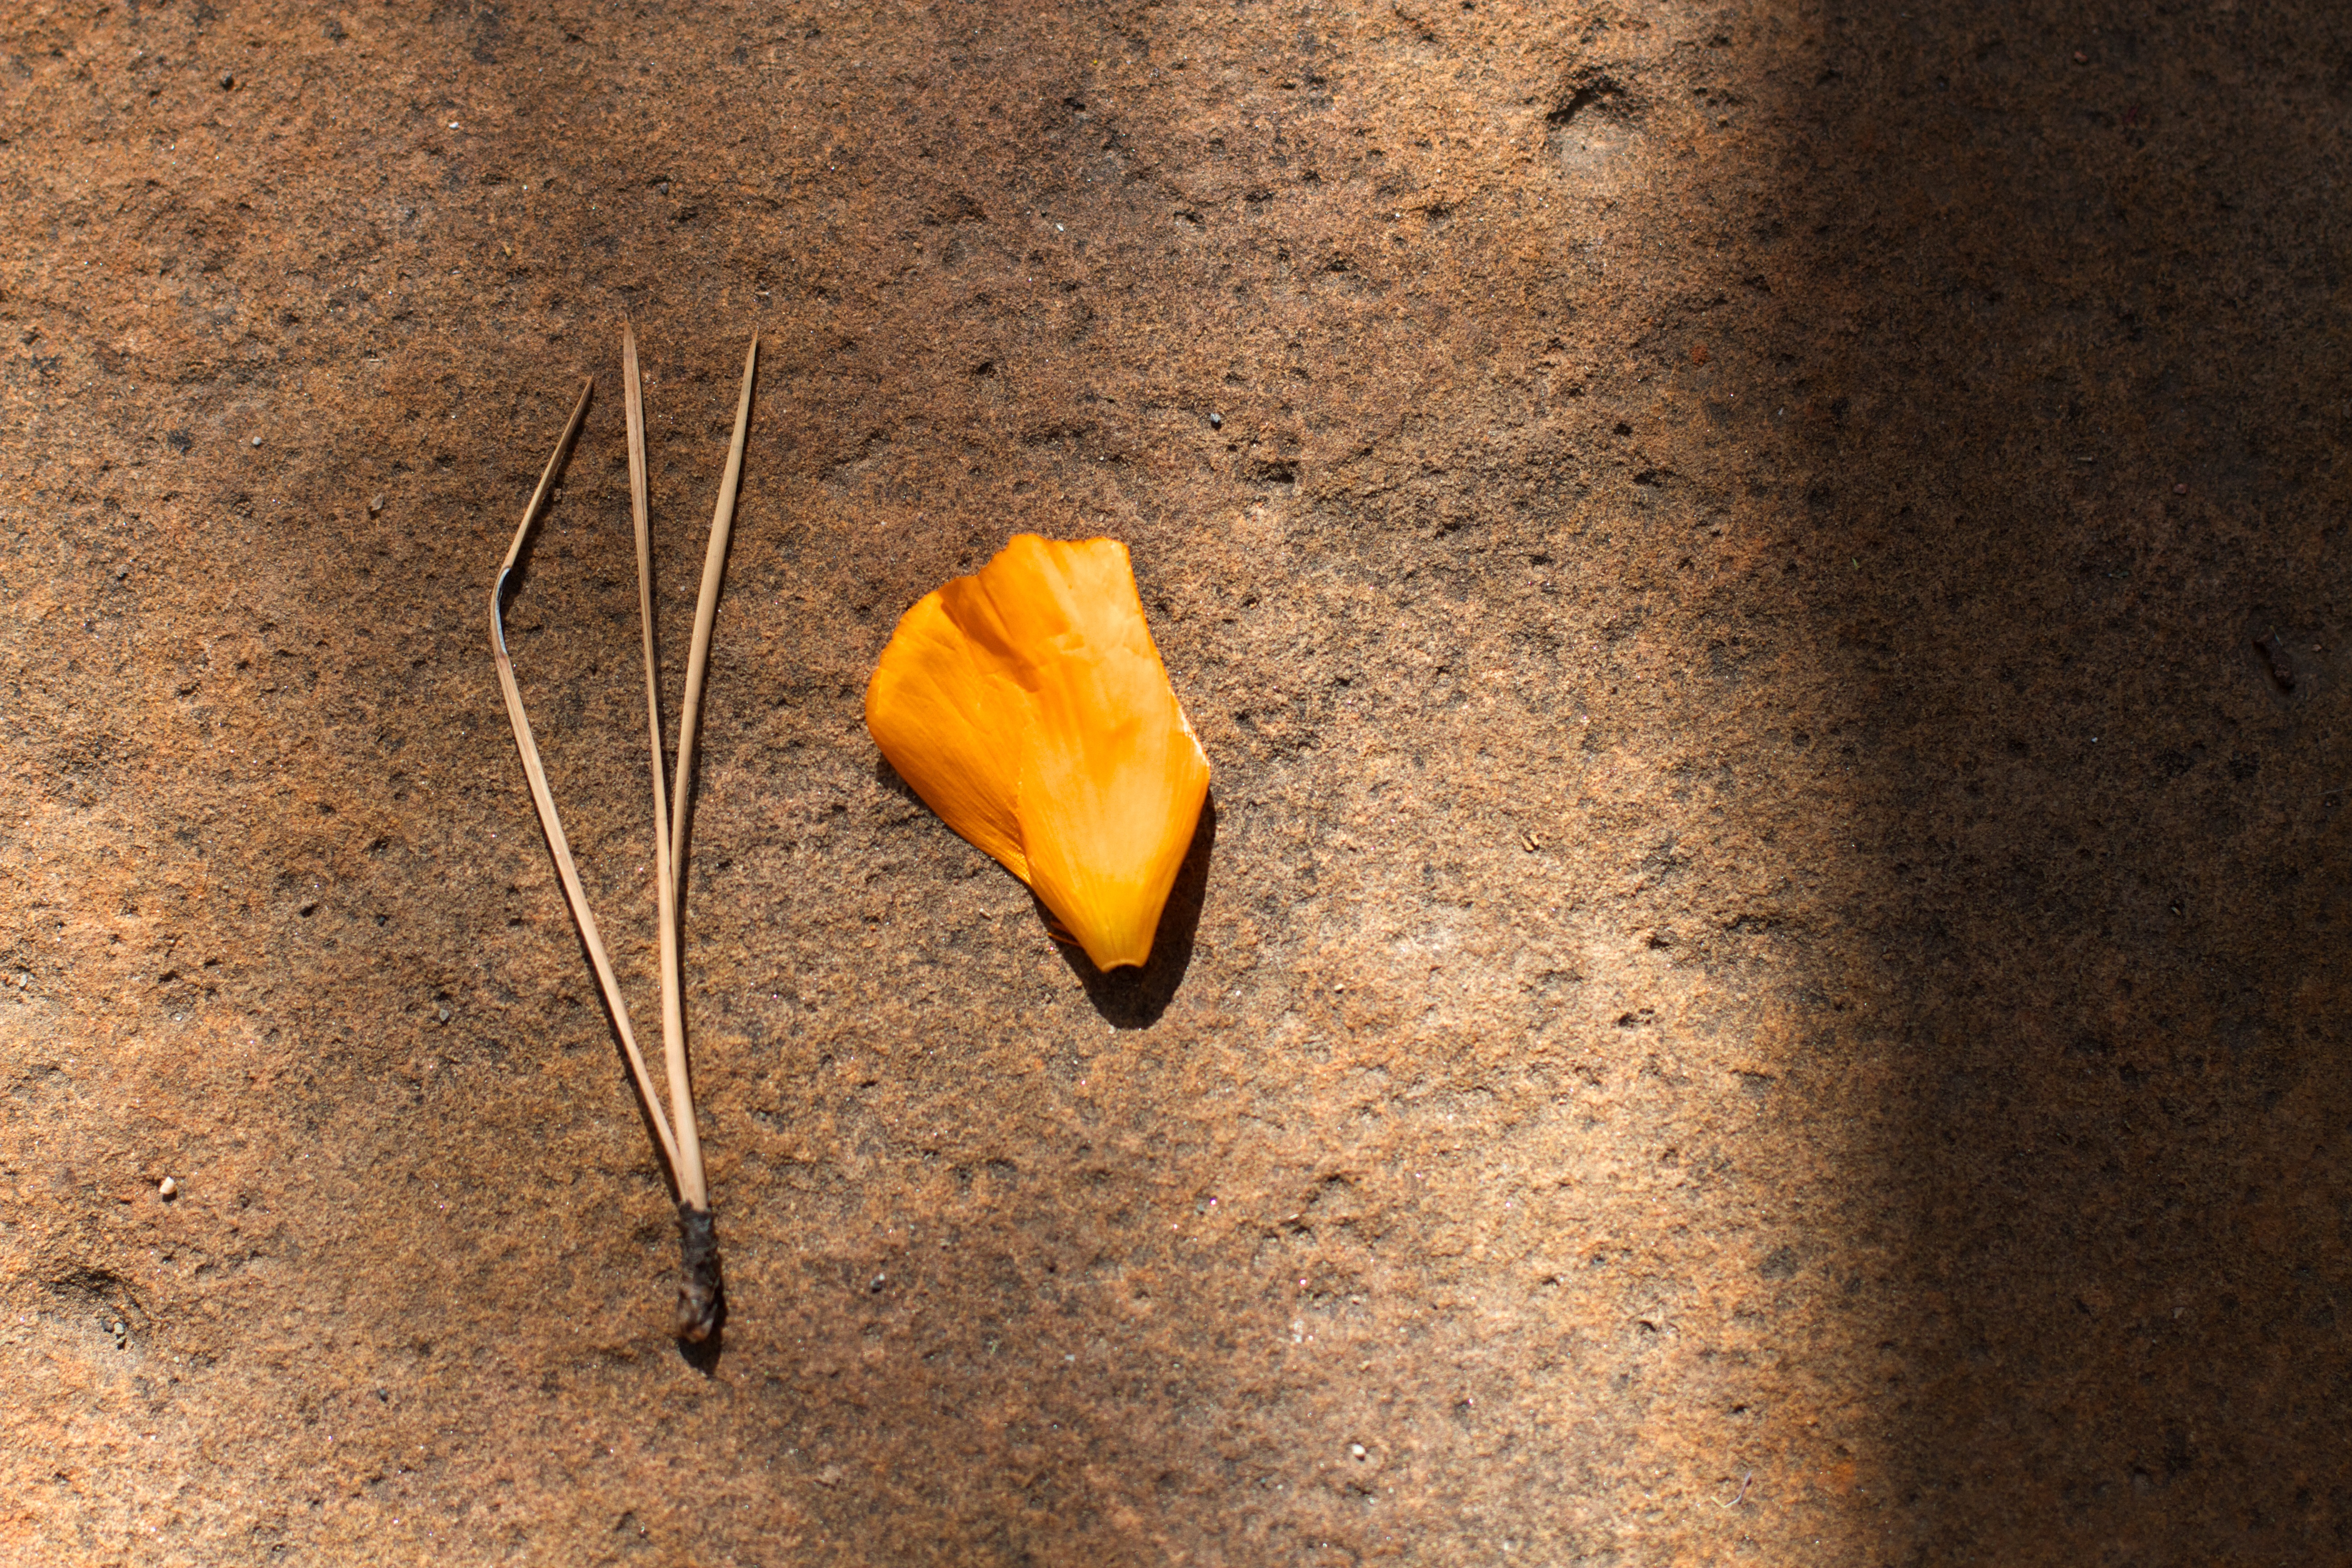
plant, wood, leaf, flower, food, produce, soil, yellow, close up, macro photography